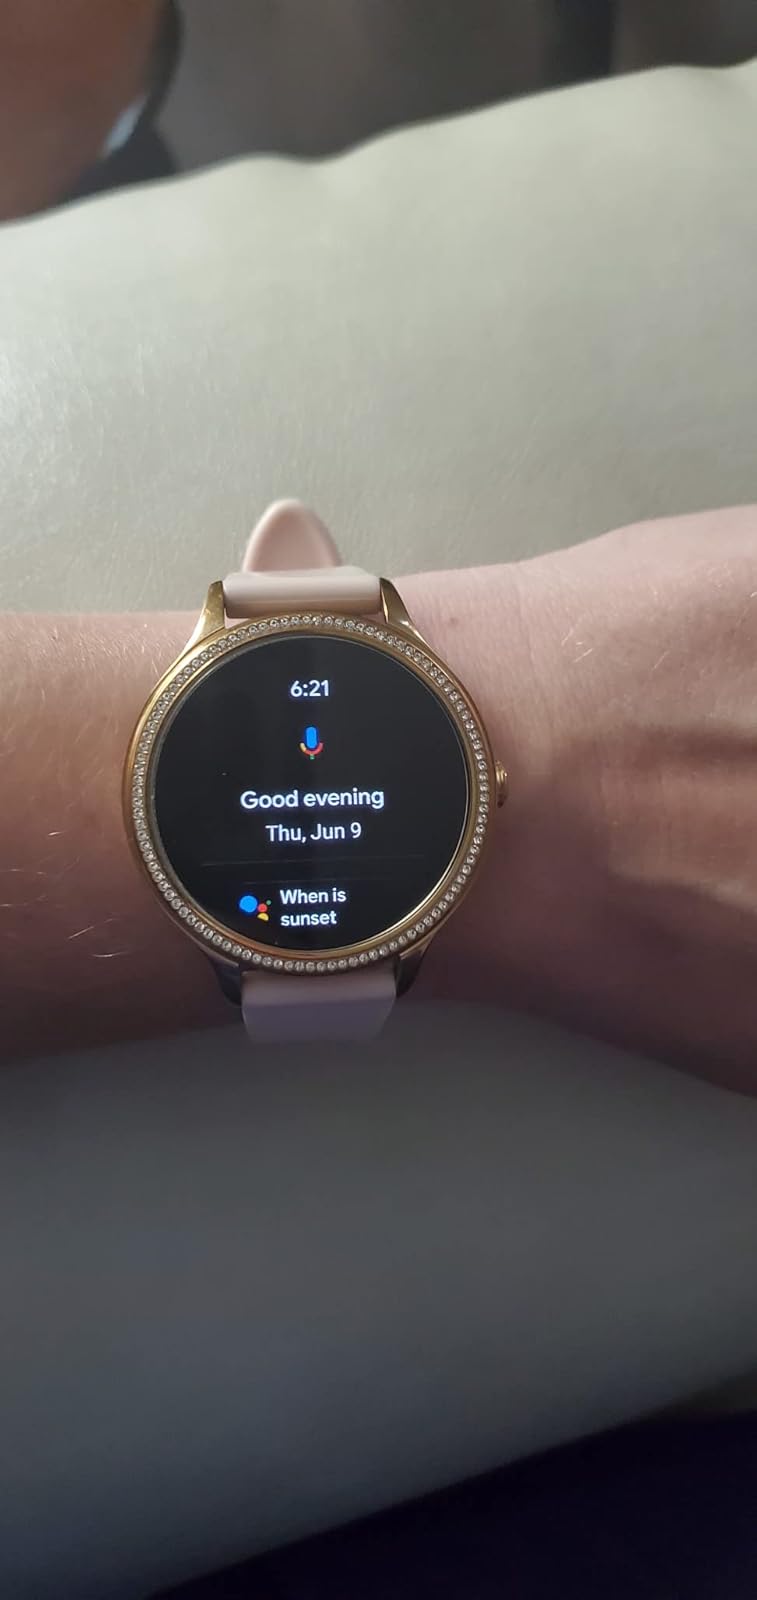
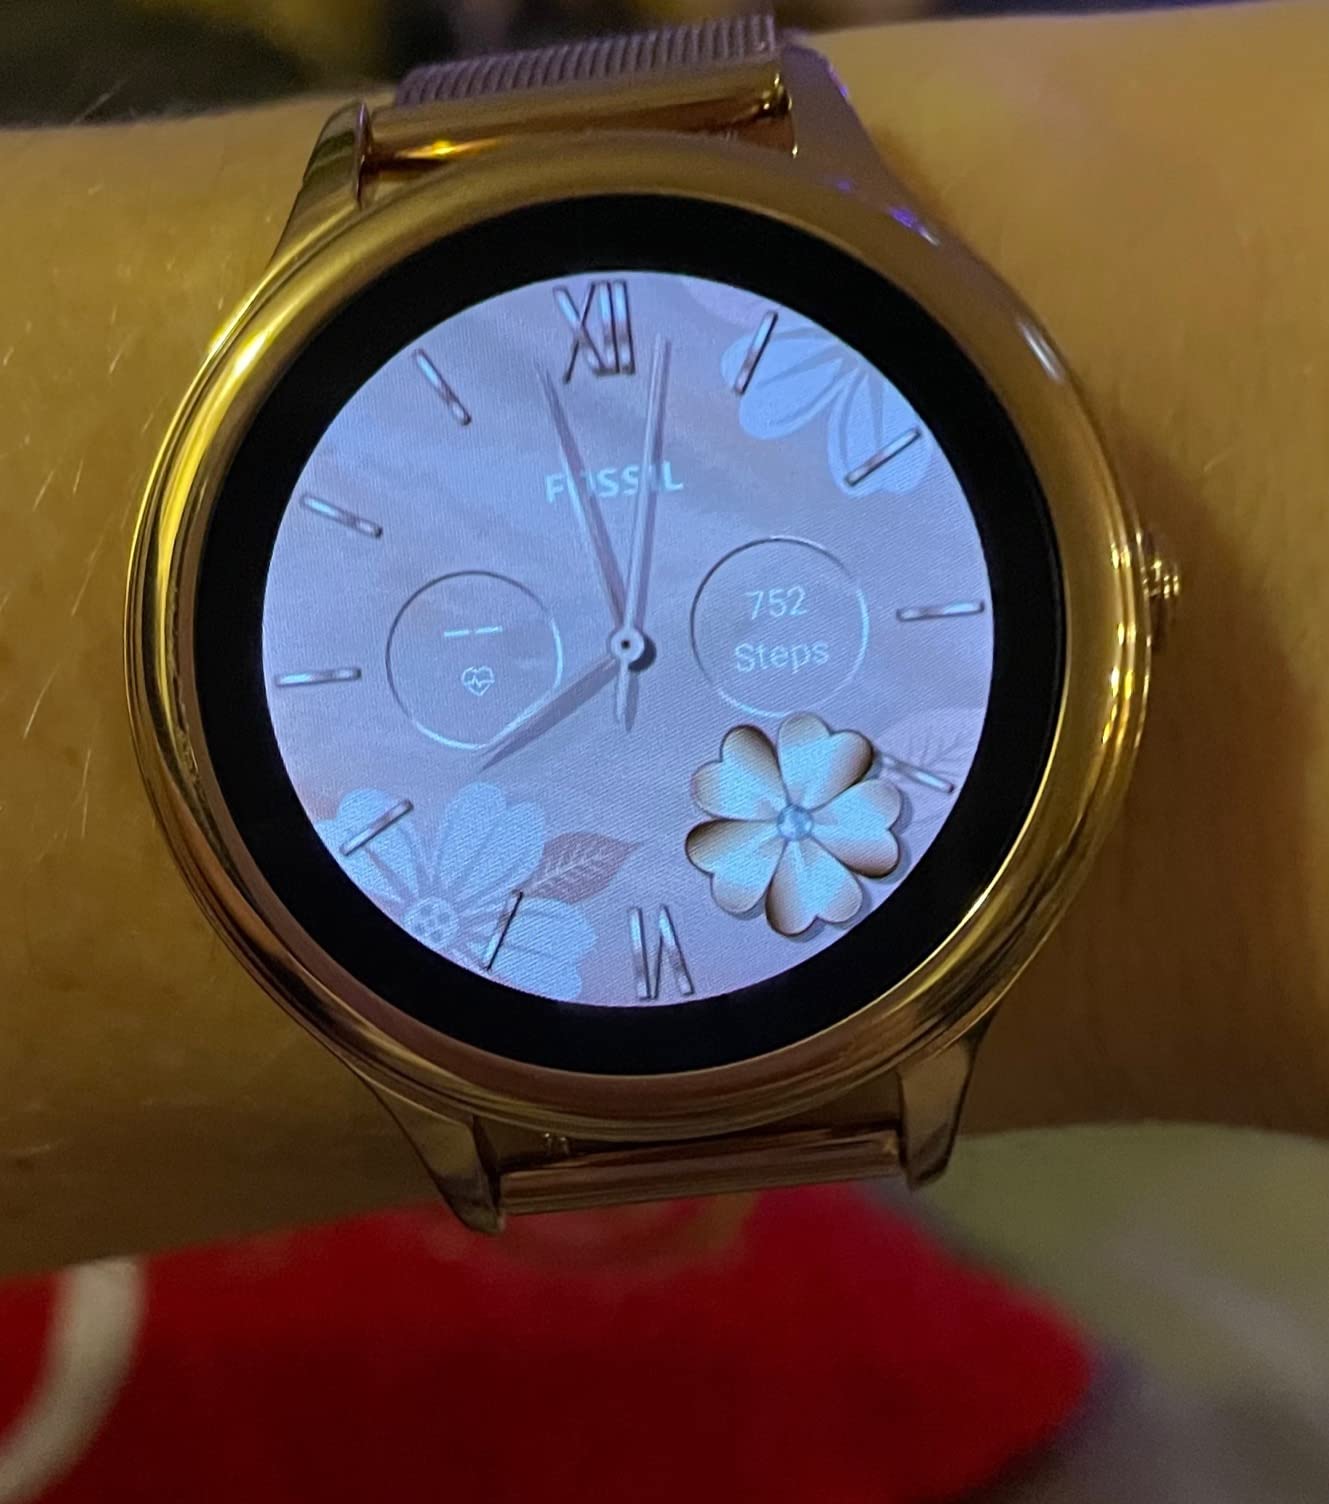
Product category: smartwatch
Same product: no